Jules Worms

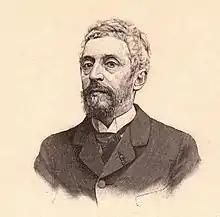
Portrait of Jules Worms from v. 7 (1902).

Worms continued to exhibit his paintings at the annual Paris Salon until the 1890s. His illustrated memoirs of travels in Spain, "Souvenirs d’Espagne, impressions de voyages et croquis", was published in 1906. He continued to paint at least up until World War I, and his paintings continued to sell consistently in both France and the United States. Jules Worms died in Paris at the age of 91 on 25 November 1924.